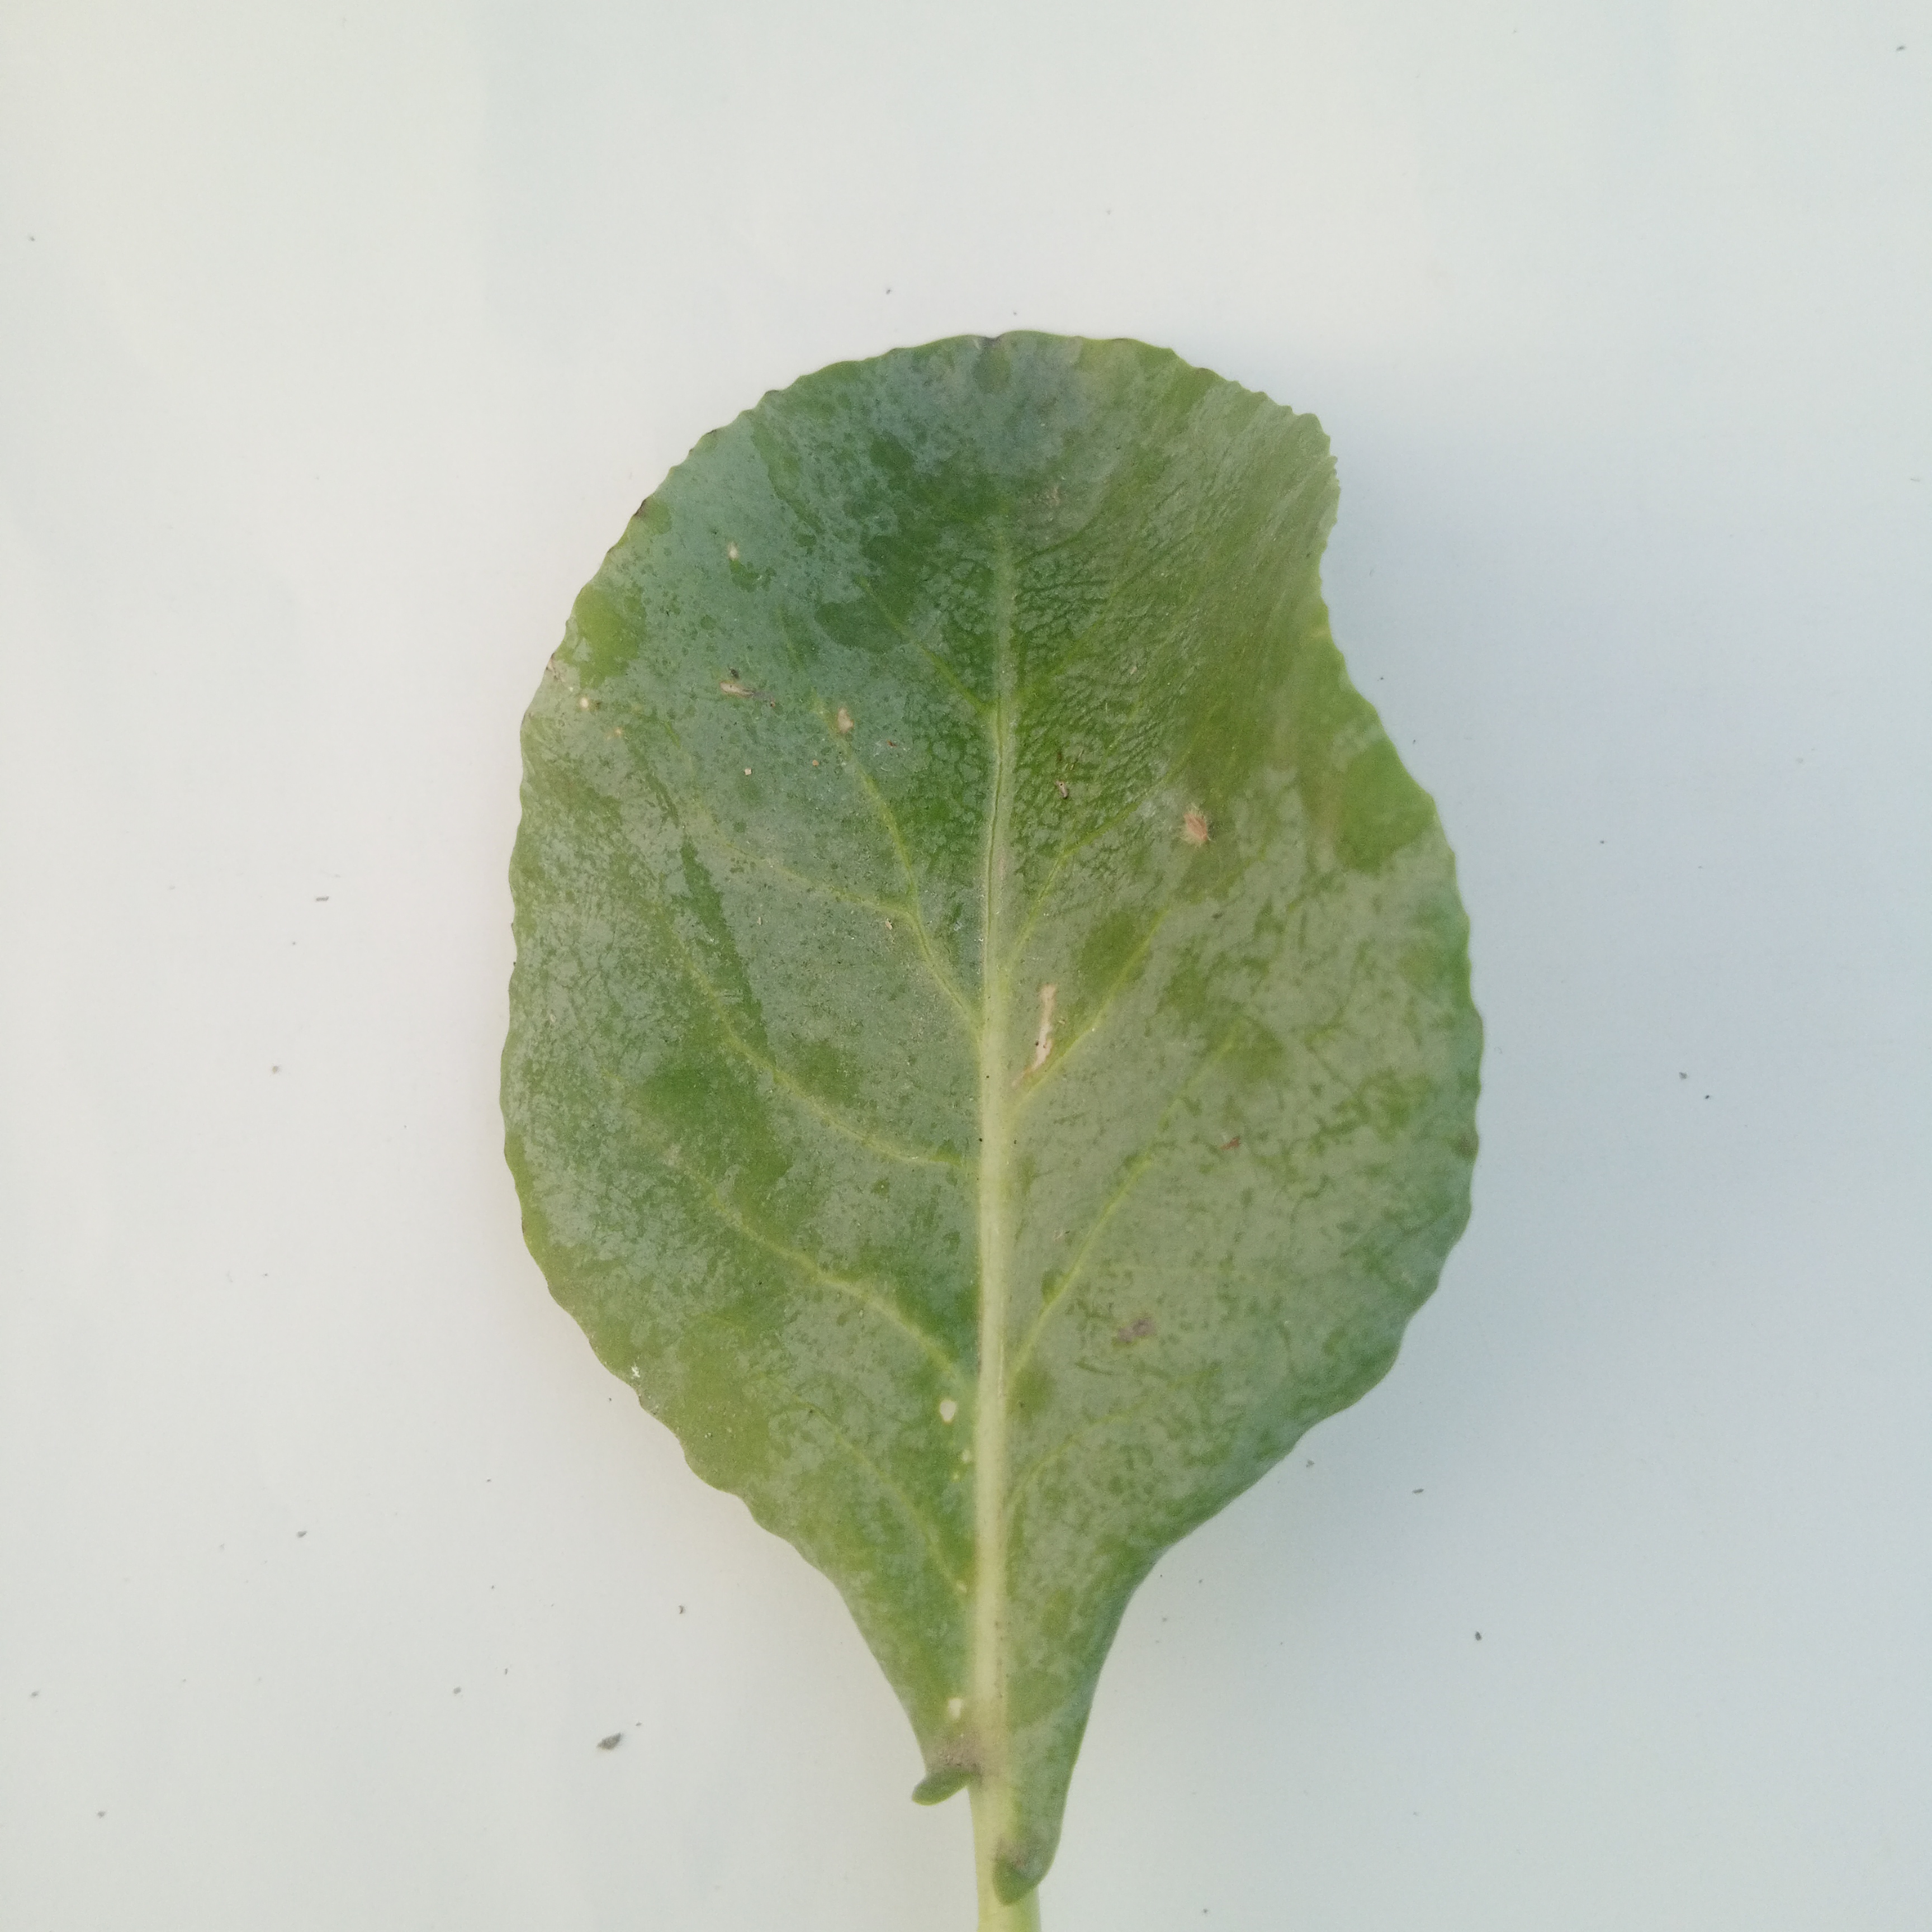
Label: Healthy